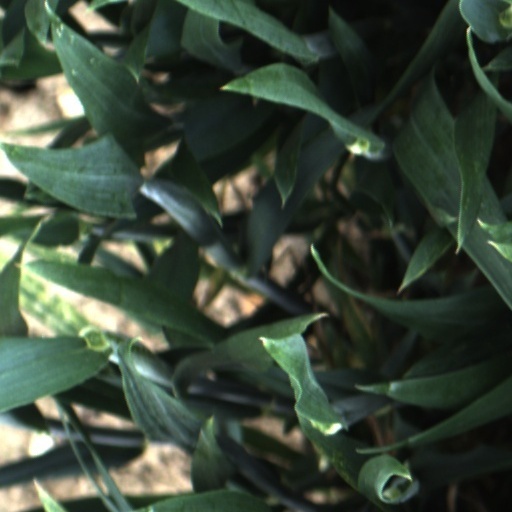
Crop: wheat